Buenos Aires me mata

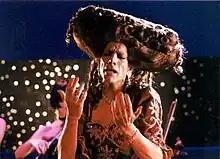
Screenshot from the film

Buenos Aires me mata (English language:Buenos Aires Kills Me) is a 1998 Argentine musical film drama directed and written by Beda Docampo Feijóo. The film was premièred on 13 August 1998 in Buenos Aires. The film stars Imanol Arias portraying a drag queen.